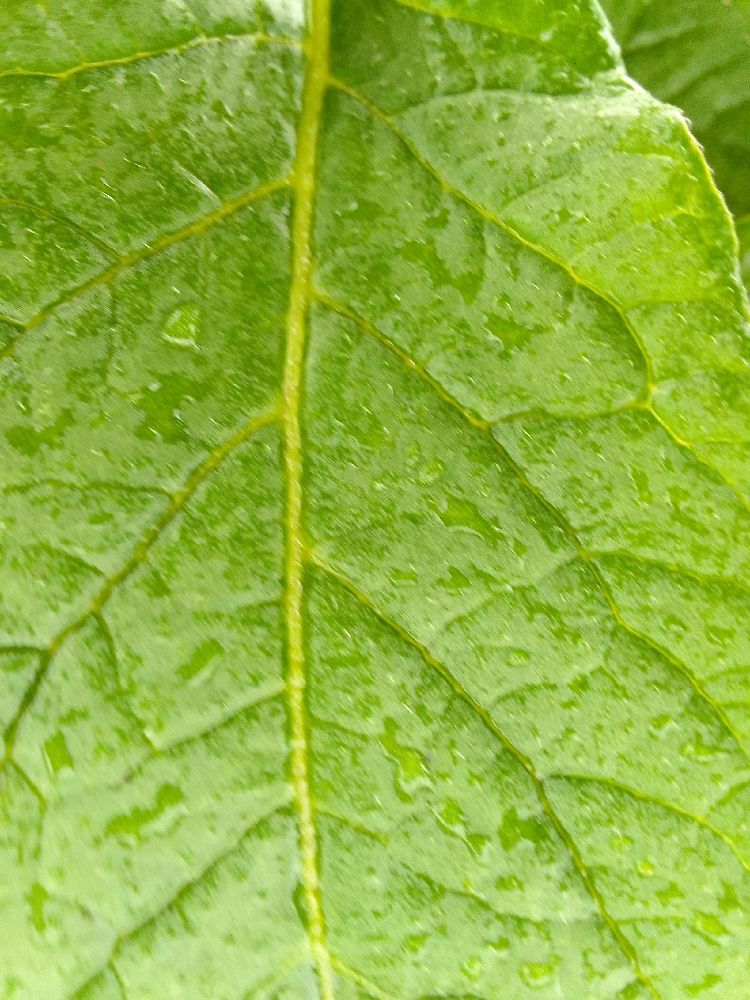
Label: Healthy